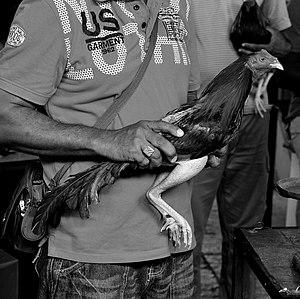
Martinique jeux loisirs Préparation au combat de coqs
La Guadeloupe, en créole guadeloupéen : Gwadloup, et en langues amérindiennes : Karukera, est une île française de l'archipel des Antilles, en réalité un archipel composé de deux parties principales : la Grande-Terre à l'est et la Basse-Terre à l'ouest, séparées par un bras de mer « la Rivière-Salée ». La Guadeloupe est aussi par extension administrative un département français, une région mono-départementale de l'Outre-mer français et une région ultrapériphérique européenne, située dans les Caraïbes ; son code départemental officiel est le « 971 ». Elle est membre de l’OECS.